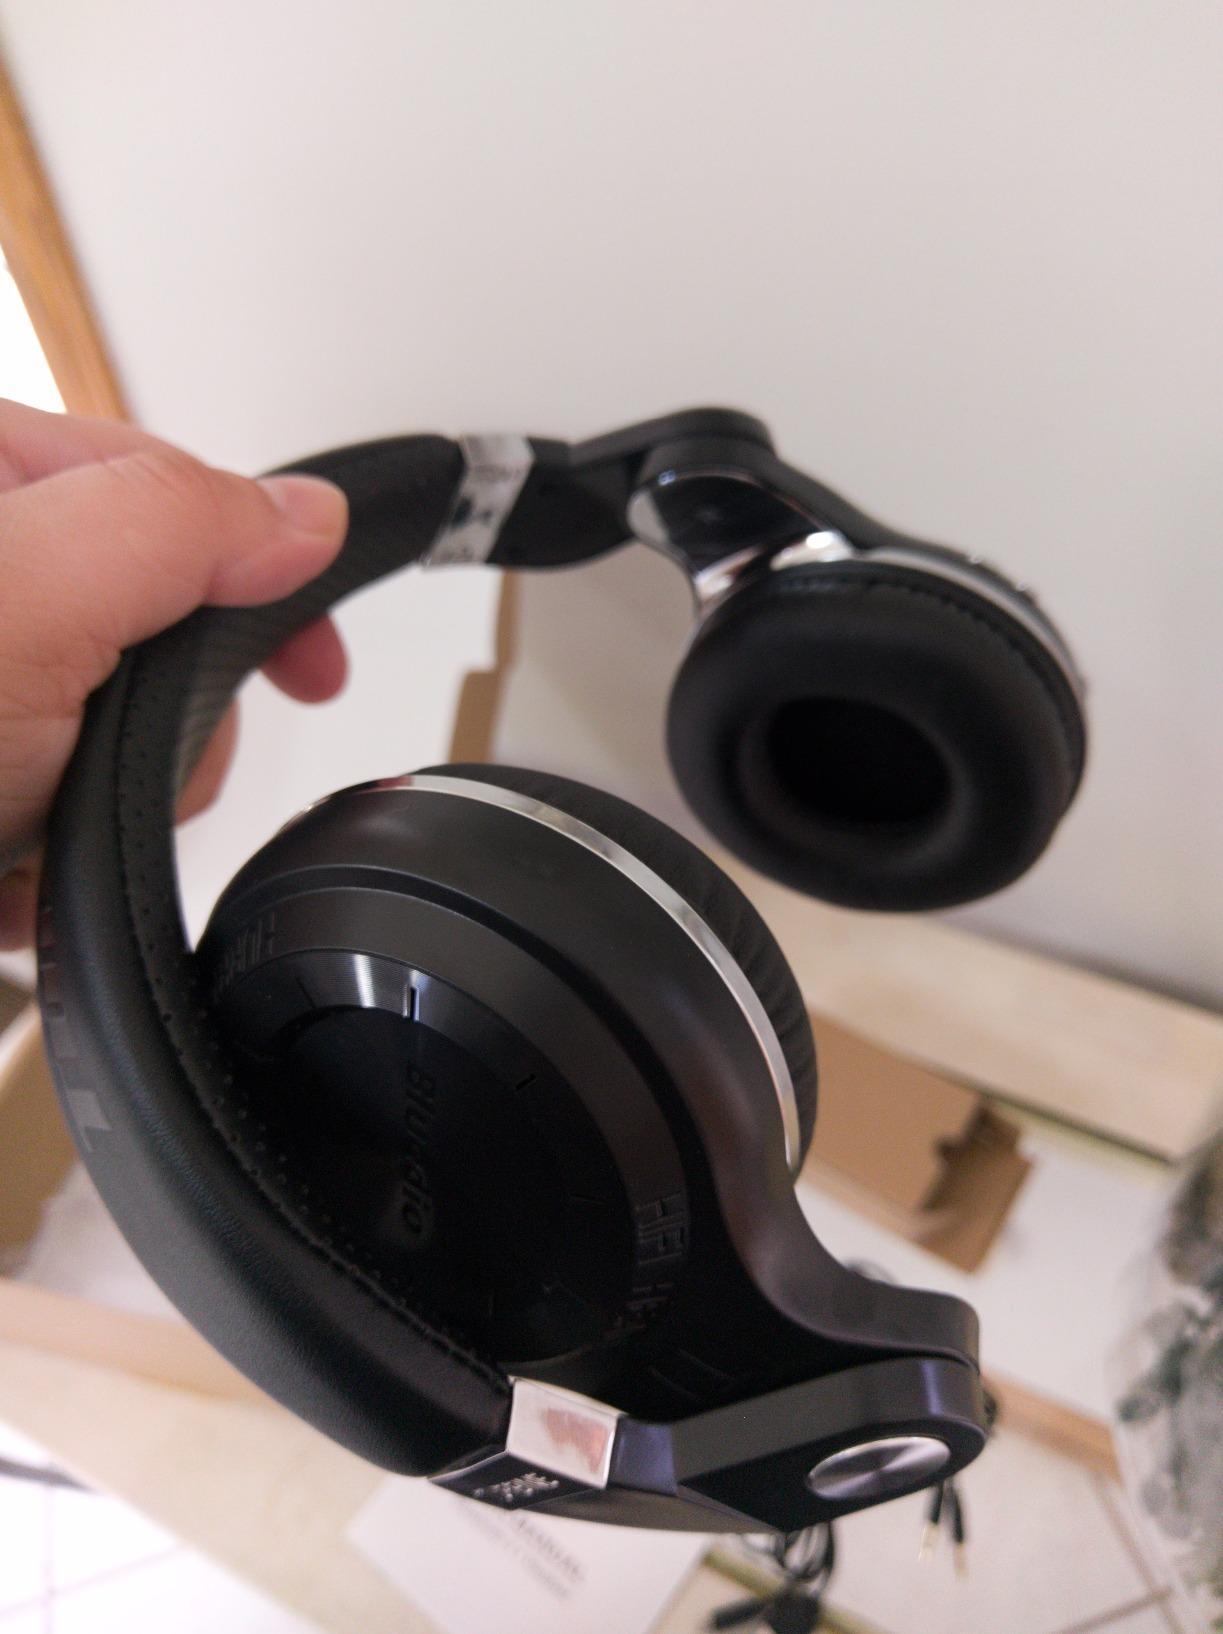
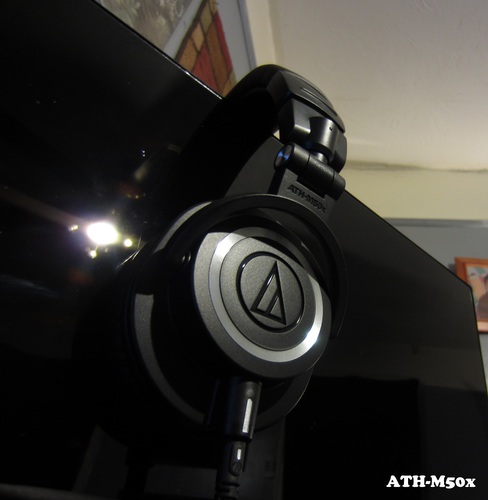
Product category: headphones
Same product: no